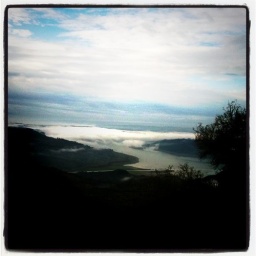
Dawn and clouds over Corbara lake